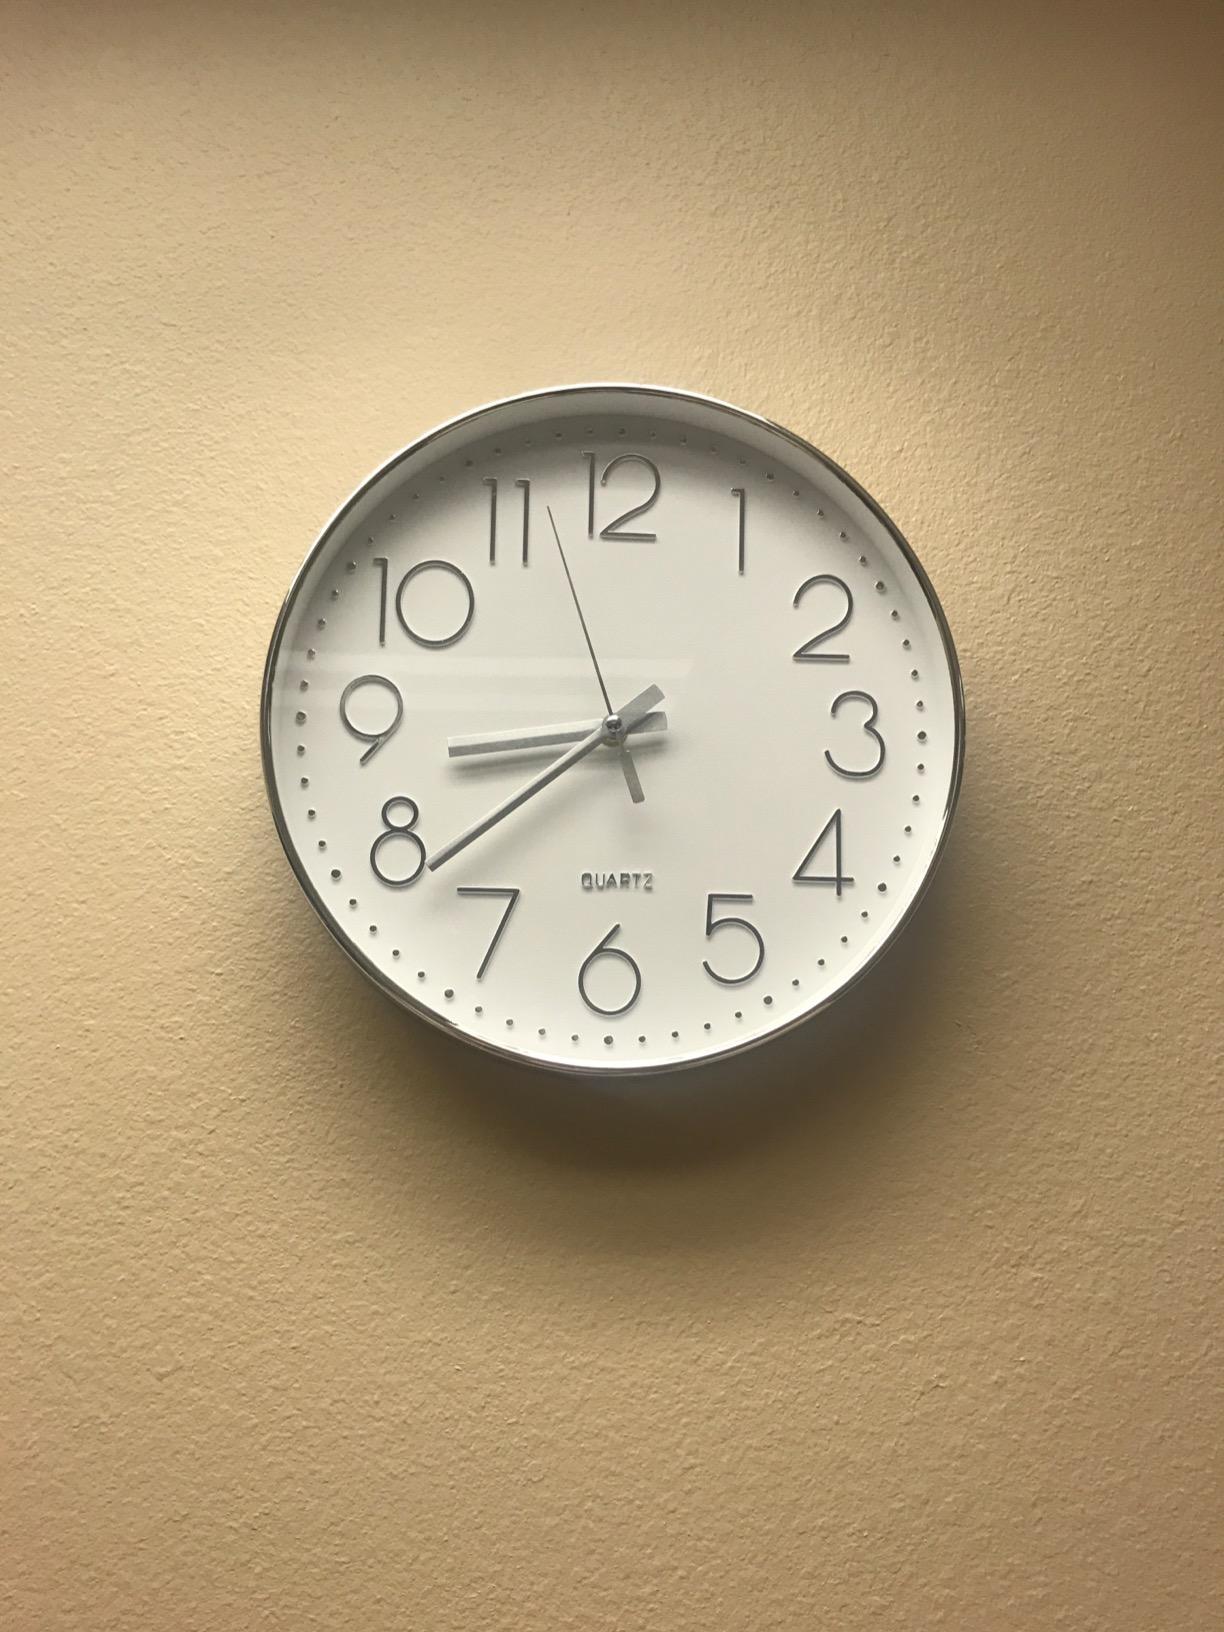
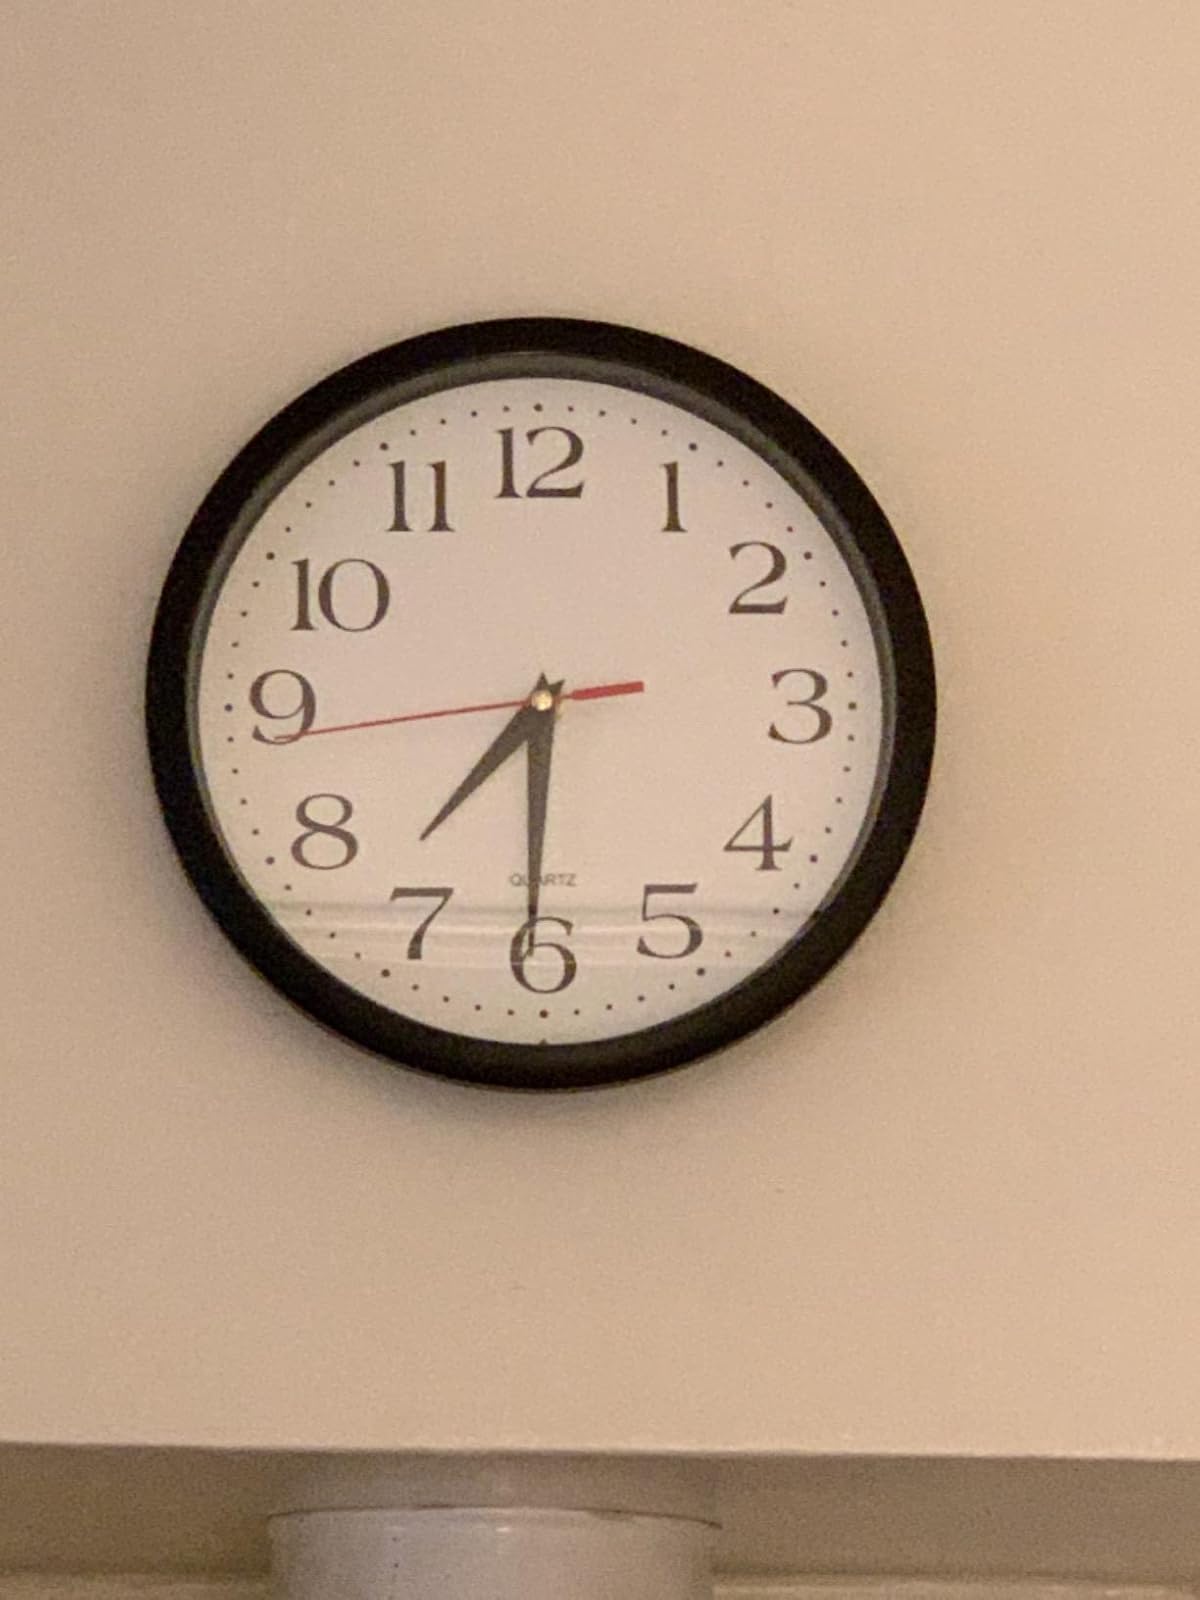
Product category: clock
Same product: no